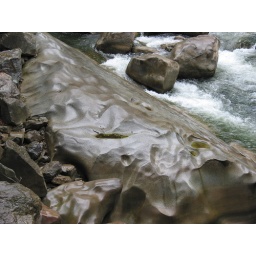
below the bus bridge are some scary rocks.